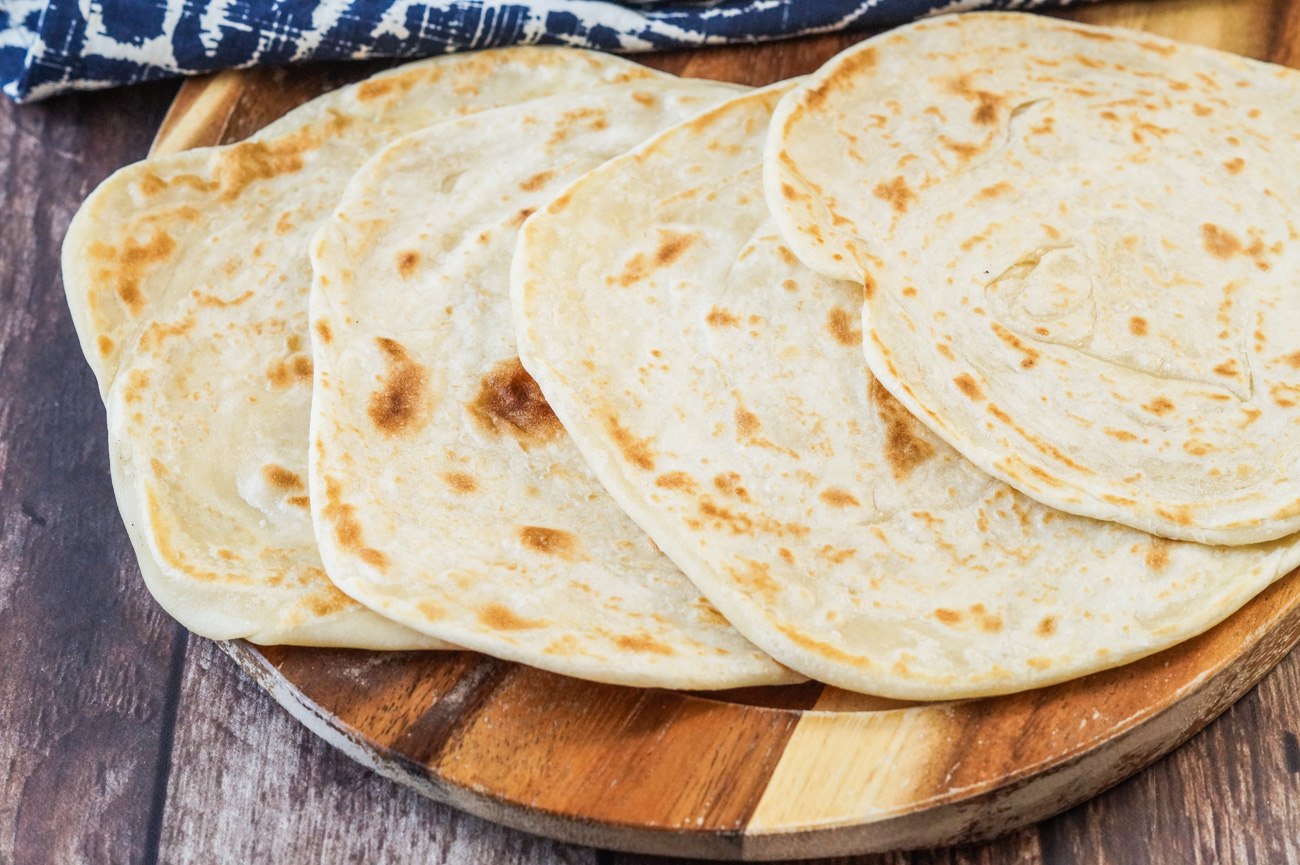
Dish: chapati